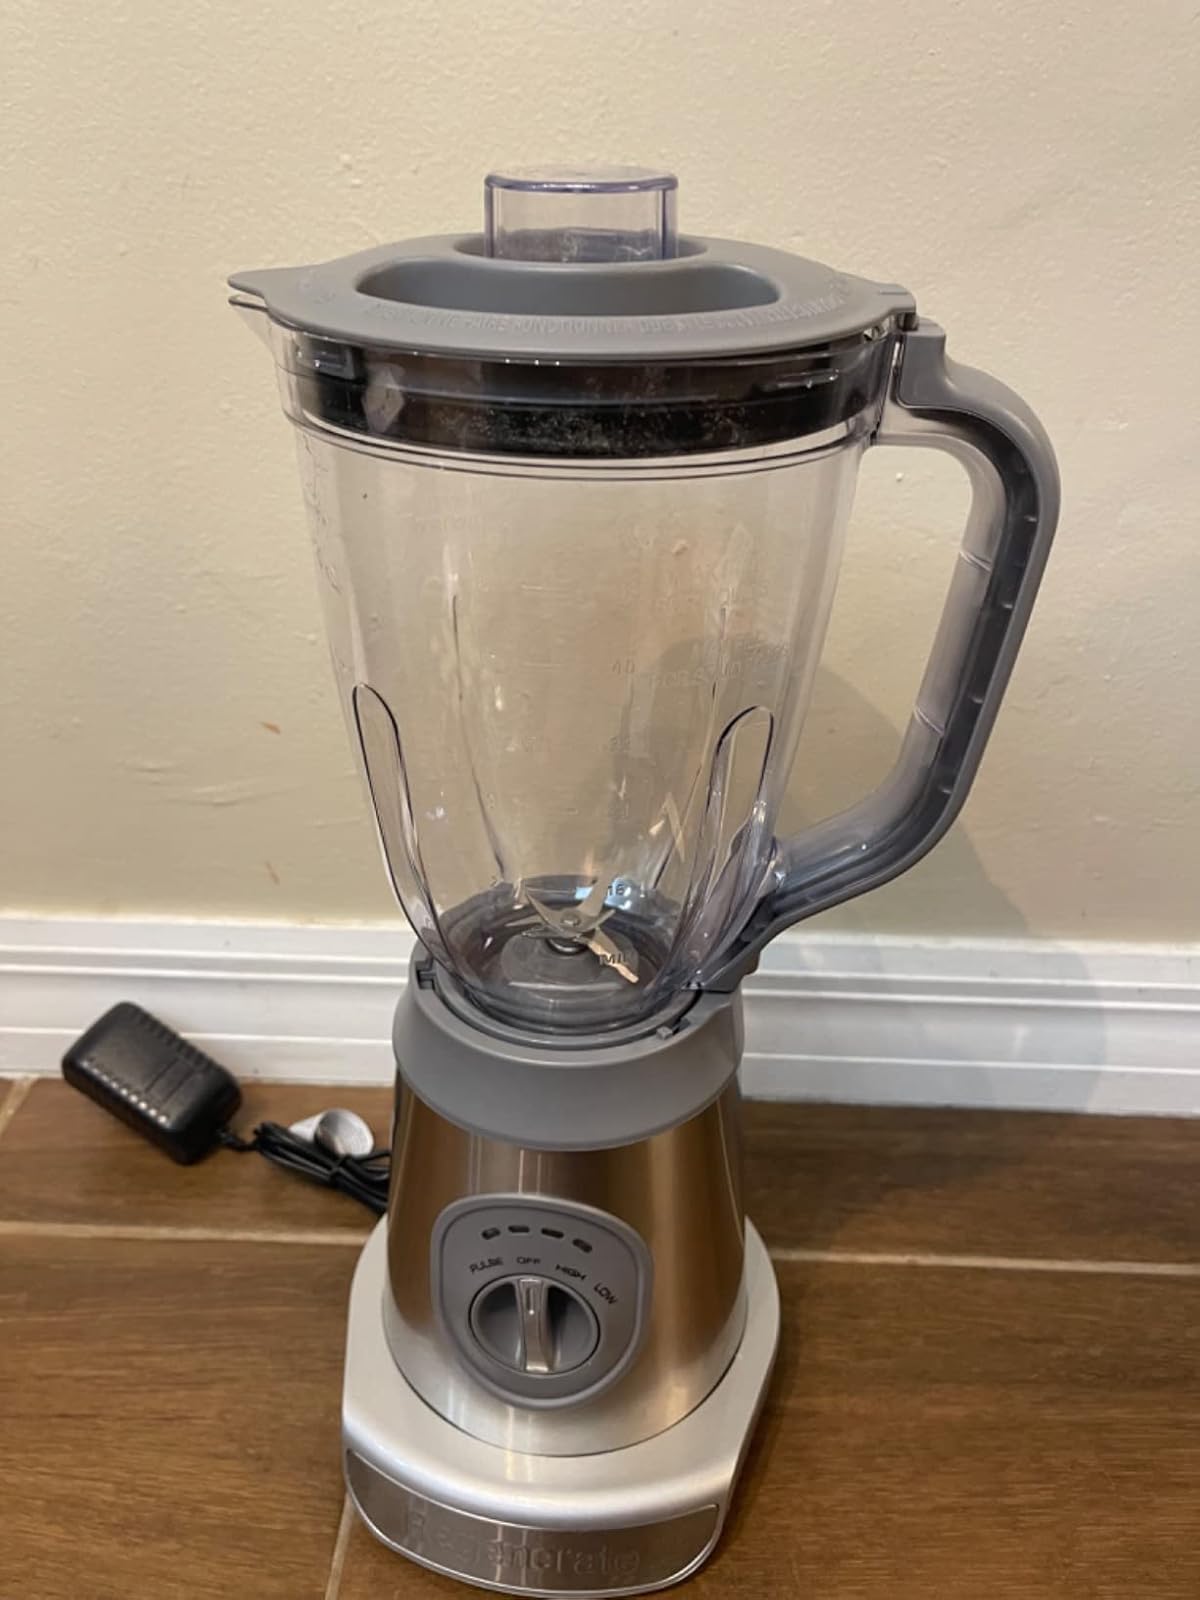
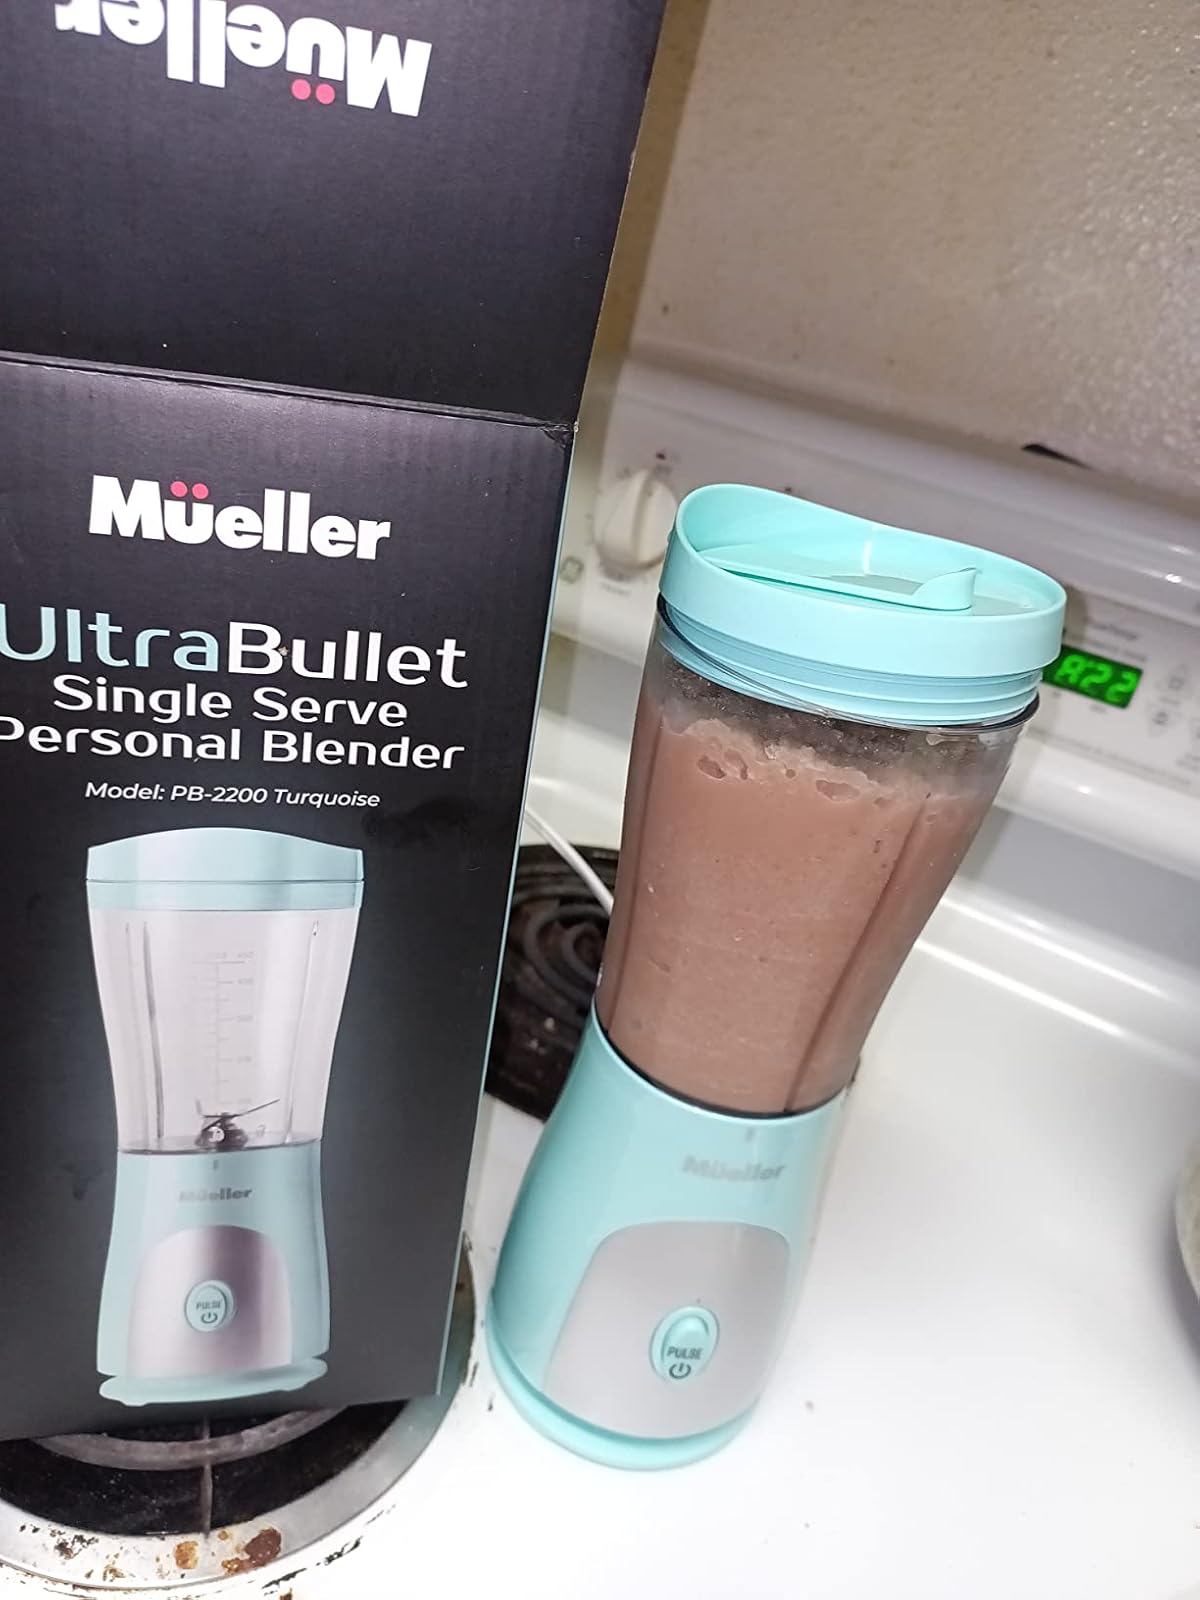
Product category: items_blender
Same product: no